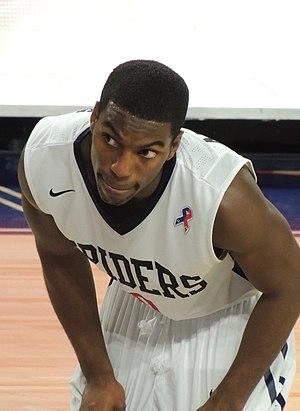
Kendall Lamont Anthony, né le 13 janvier 1993, à Jackson, Tennessee, est un joueur américain de basket-ball. Il évolue au poste de meneur.